Othman Suhaili

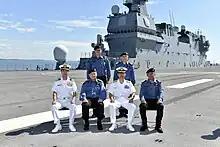
Othman onboard JS "Izumo" (DDH-183) off Muara Port in 2019

Othman enlisted as a recruit in September 1988, was sent to the RBN as a naval cadet on 17 March 1989, and completed the Britannia Royal Naval College, Dartmouth's International Midshipman Course in 1990. He has held a number of command positions, including KDB "Pemburu" (P-15), KDB "Penyerang" (P-16), KDB "Perwira" (P-14) and KDB "Seteria" (P-04). Among the other appointments made was diving officer. He was appointed RBN Fleet Commander in 2011. His staff officer positions were Base Commander in 2010, Defence Advisor of Brunei Darussalam to Malaysia from 2012 to 2013, Military Assistant to Commander Royal Brunei Armed Forces (RBAF) from 2007 to 2009, and Head of Capability Development Cell in 2015.